Theocharis Silvestros

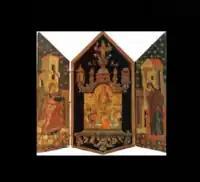
Triptych

Silvestros was born in Chandaka Heraklion. He was a monk affiliated with the famous religious institution Saint Catherine's Monastery in Egypt. There was a Saint Catherine's Monastery in Heraklion. The monastery was a dependency of the main church of Saint Catherine's Monastery in Mount Sinai, Egypt. Silvestros was active during the first fifty years of the 17th century. Not much is known about his personal life. He is mentioned in several historical documents.